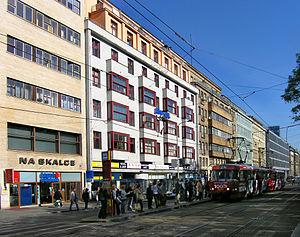
La place Charles est la plus grande place de la République tchèque et une des plus grandes d'Europe. Elle relève administrativement de Prague 2, historiquement à la Nové Město. Le nom actuel, d'après Charles IV, est donné depuis 1848, alors que l'on parlait avant de marché aux bestiaux, ou Viehmarkt en Allemand.